Hagen (legend)

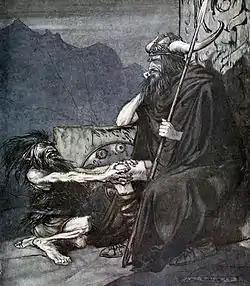
The Dwarf Alberich talks to Hagen, by Arthur Rackham.

Hagen (German form) or Högni ("Old Norse" Hǫgni, often anglicized as Hogni, "Old English" Hagena, "Latin" Hagano) is a Burgundian warrior in Germanic heroic legend about the Burgundian kingdom at Worms. Hagen is often identified as a brother or half-brother of King Gunther (Old Norse "Gunnarr"). In the "Nibelungenlied" he is nicknamed "from Tronje".